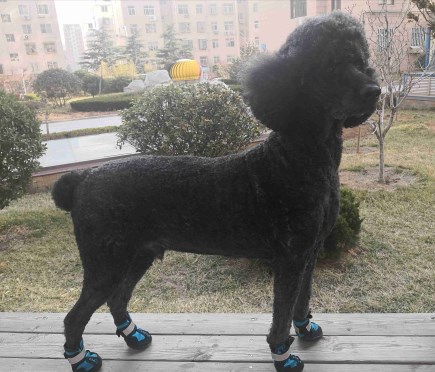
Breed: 316-n000118-standard_poodle